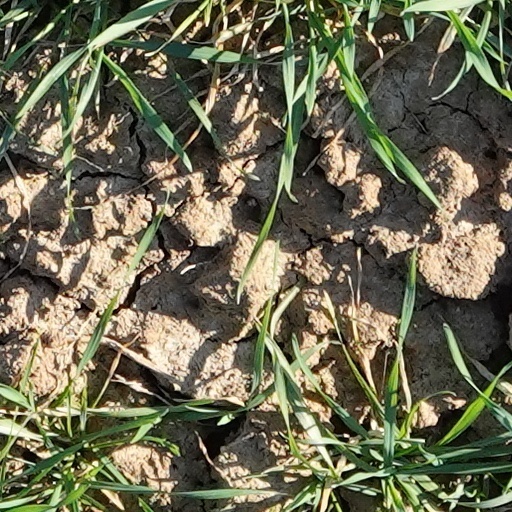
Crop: wheat